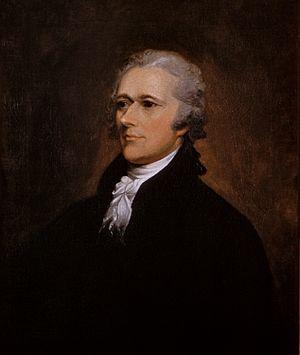
Empire russe : loi modérée sur la censure.
Cette page concerne des événements d'actualité qui se sont produits durant l'année 1804 du calendrier grégorien aux États-Unis.